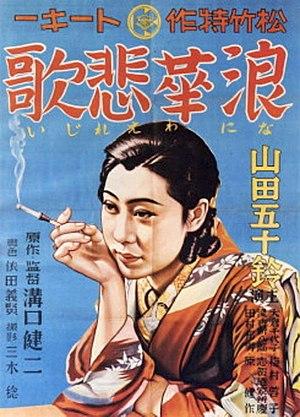
L'Élégie d'Osaka est un film japonais réalisé par Kenji Mizoguchi et sorti en 1936.